Willamette University College of Law

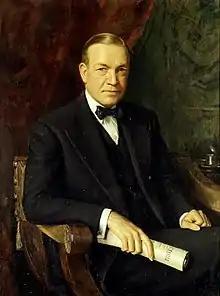
Charles L. McNary, dean from 1908 to 1913.

In 1902, Dean Richardson left the school and was replaced by John W. Reynolds who served until 1907. In 1908, Charles L. McNary was appointed dean, serving until 1913, when Willamette selected future Oregon Attorney General Isaac Homer Van Winkle. Van Winkle was an alumnus of both Willamette and the law school, serving as dean until 1927.